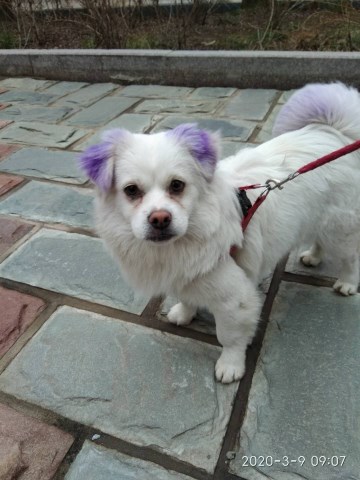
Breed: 3336-n000121-chinese_rural_dog